Istanbul

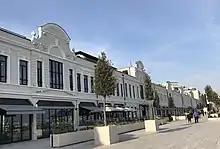
The restored Paket Postanesi (Parcel Post Office) building is now a symbol of Galataport. The district is also home to Museums Square

District municipalities are chiefly responsible for waste management and construction projectes within their respective districts, yet the law allows basically all services but critical infrastructure, such as public transportation and water management. They are independent from the Istanbul Metropolitan Municipality and have their own budgets and structure with administrative autonomy to some extent. District municipalities and the metropolitan municipality often collaborate for local projects.